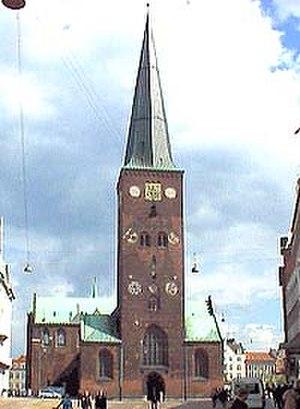
La cathédrale d'Aarhus est une cathédrale située à Aarhus, la deuxième plus grande ville du Danemark, et la plus grande de la péninsule du Jutland.